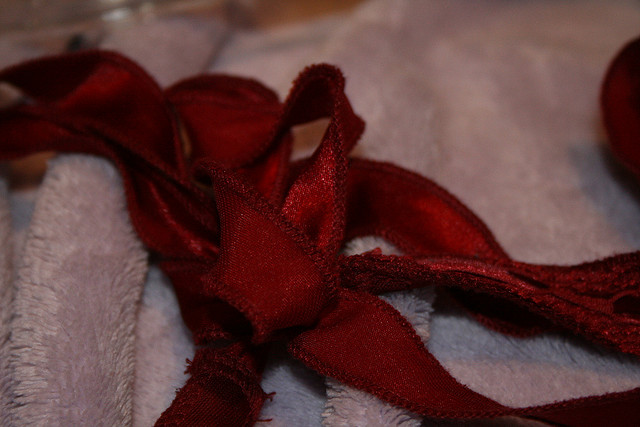
user: Given an image and a question. Answer the question in a short answer. Question: What other type of undergarment was replaced by the bra? Short Answer:
assistant: corset